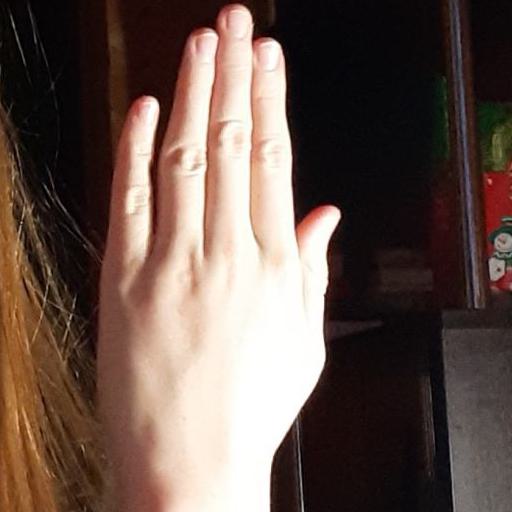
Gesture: stop_inverted